Society

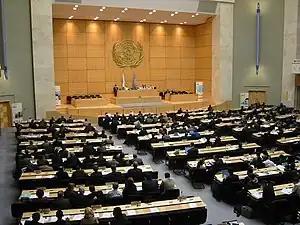
World Summit on the Information Society, Geneva

Industrial societies, which emerged in the 18th century in the Industrial Revolution, rely heavily on machines powered by external sources for the mass production of goods. Whereas in pre-industrial societies the majority of labor takes place in primary industries focused on extracting raw materials (farming, fishing, mining, etc.), in industrial societies, labor is mostly focused on processing raw materials into finished products. Present-day societies vary in their degree of industrialization, with some using mostly newer energy sources (e.g. coal, oil, and nuclear energy), and others continuing to rely on human and animal power.